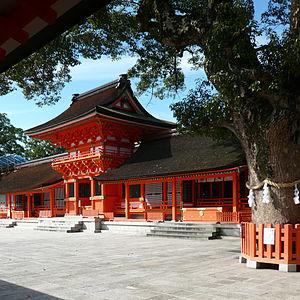
L'architecture bouddhiste japonaise désigne l'architecture des temples bouddhistes au Japon, consistant en variantes mises au point localement de styles architecturaux nés en Chine. Après l'arrivée du Bouddhisme de Corée au VIᵉ siècle, un effort a été initialement fait pour reproduire les bâtiments d'origine aussi fidèlement que possible, mais des versions locales des styles continentaux se sont progressivement développés, à la fois pour répondre aux goûts japonais et afin de résoudre les problèmes posés par la météo locale, plus pluvieuse et humide qu'en Chine. Les premières sectes bouddhistes sont les six sectes de Nara, Nanto Rokushū, suivies durant l'époque de Heian par les sectes Kyoto, Shingon et Tendai. Plus tard, durant l'époque de Kamakura, apparaissent à Kamakura la secte Jōdo et la secte vernaculaire Nichiren Shū. À peu près à la même époque, le Bouddhisme Zen arrive de Chine, influençant fortement toutes les autres sectes de plusieurs façons, y compris en architecture. La composition sociale des adeptes du Bouddhisme change aussi radicalement avec le temps.